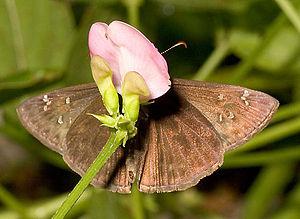
Erynnis horatius est un insecte lépidoptère de la famille des Hesperiidae, de la sous-famille des Pyrginae et du genre Erynnis.